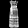
Label: Dress